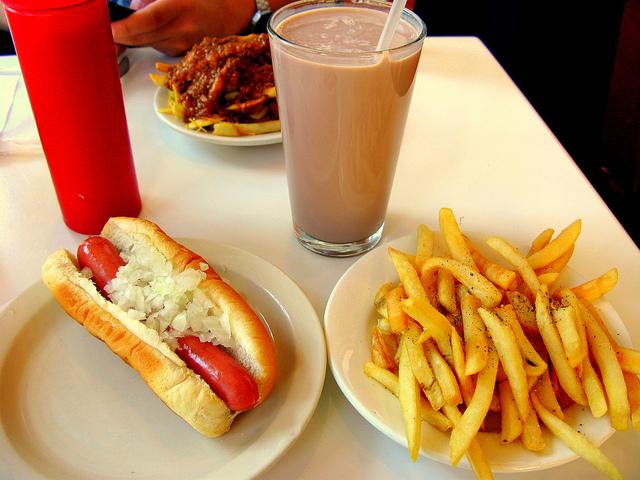
A table topped with plates filled with a hot dog in a bun and a pile of French fries and chilly cheese fries.